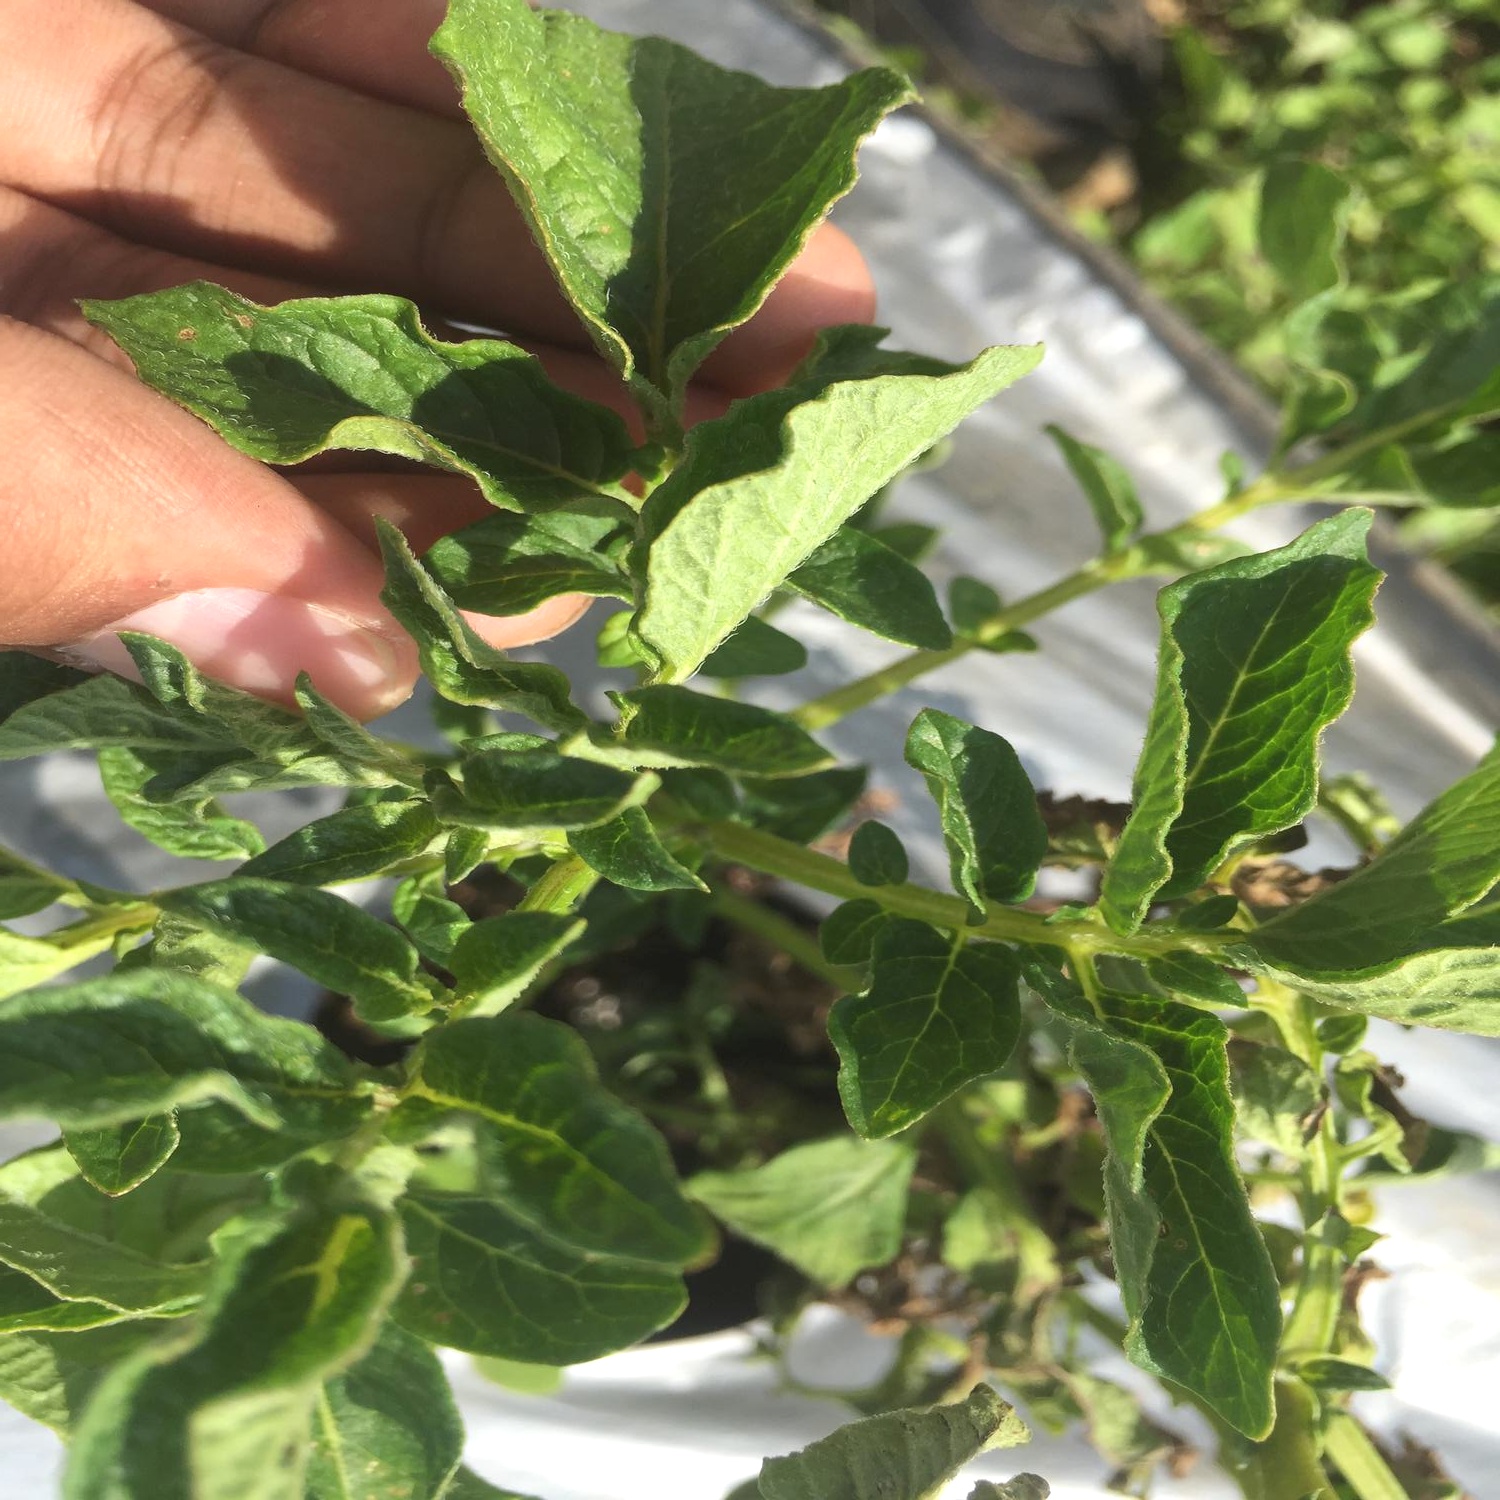
Etiqueta: Virus